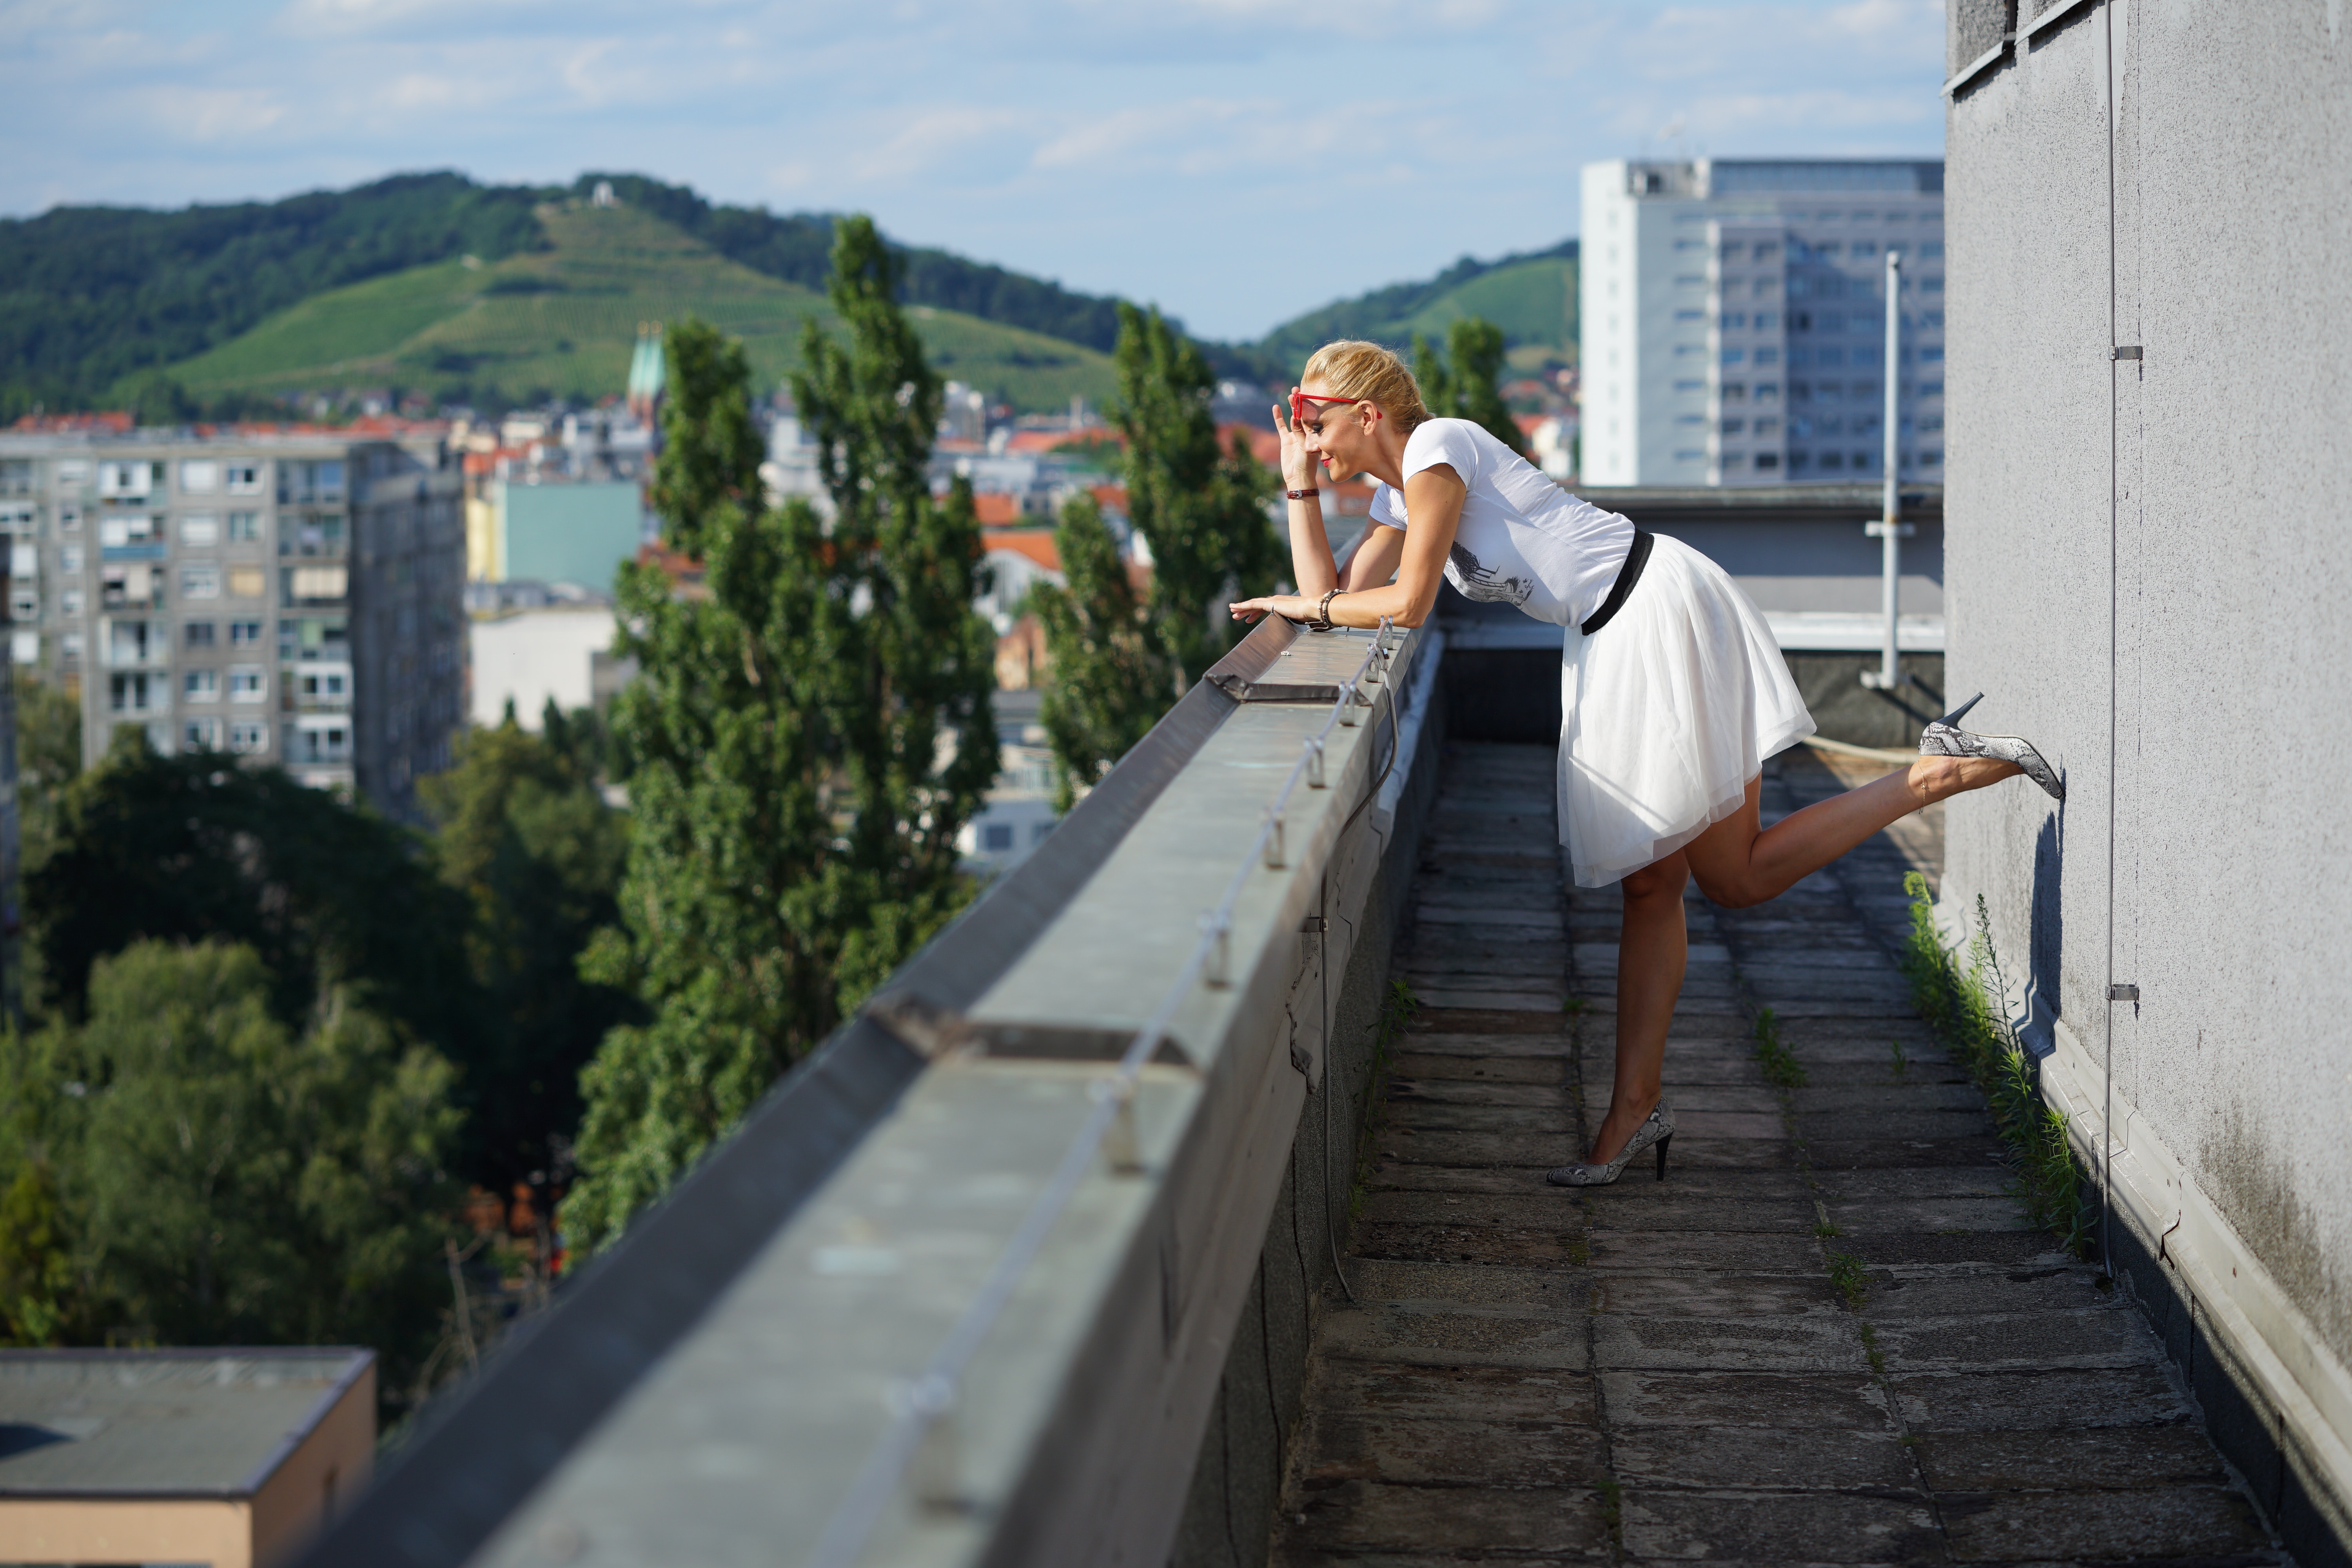
photograph, roof, leg, photography, walkway, handrail, vacation, city, tourism, leisure, street, house, balcony, road, building